St. Peter African Methodist Church

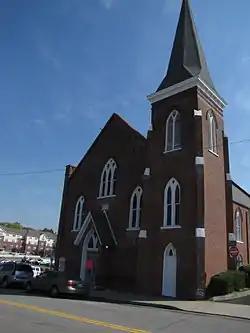

St. Peter African Methodist Church is a historic church at 518 Franklin Street in Clarksville, Tennessee, United States. The Gothic Revival church building was constructed in 1873 and added to the National Register of Historic Places in 1982.